L'Ange de Nisida

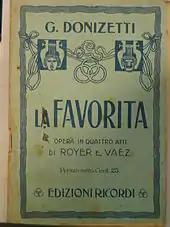
A souvenir libretto from "La favorita"

The presence and influence of "L'Ange" is evident in Donizetti's autograph score of "La favorite", which features "large chunks cut up and interleaved" in which new character names and text for "La favorite" overwrite the old. The final page was used as the final page of "La favorite"; therefore, both operas bear the same finish date on the last page. Donizetti's contract for "La favorite" demanded a 1 December 1840 premiere, leaving him little time for dramatic changes. In his 1965 biography "Donizetti", Ashbrook surmises that this tight deadline gave rise to the legend that Donizetti actually composed the last act of "La favorite" in a single night. In fact, the libretto of "L'Ange" and the autograph score of "La favorite" make clear that the final act of "La favorite" was completed long before Donizetti began the rest of it in September—Donizetti lifted it from "L'Ange" with the exception of two solo passages. He brought in librettist Eugène Scribe to oversee the new text, which also required the approval of starring mezzo-soprano Rosine Stoltz. The finished product was an amalgamation of the unfinished "Adelaide", the never-performed "L'Ange de Nisida", and new material worked into the score by Donizetti and into the libretto by Scribe. "La favorite" premiered on 2 December 1840.